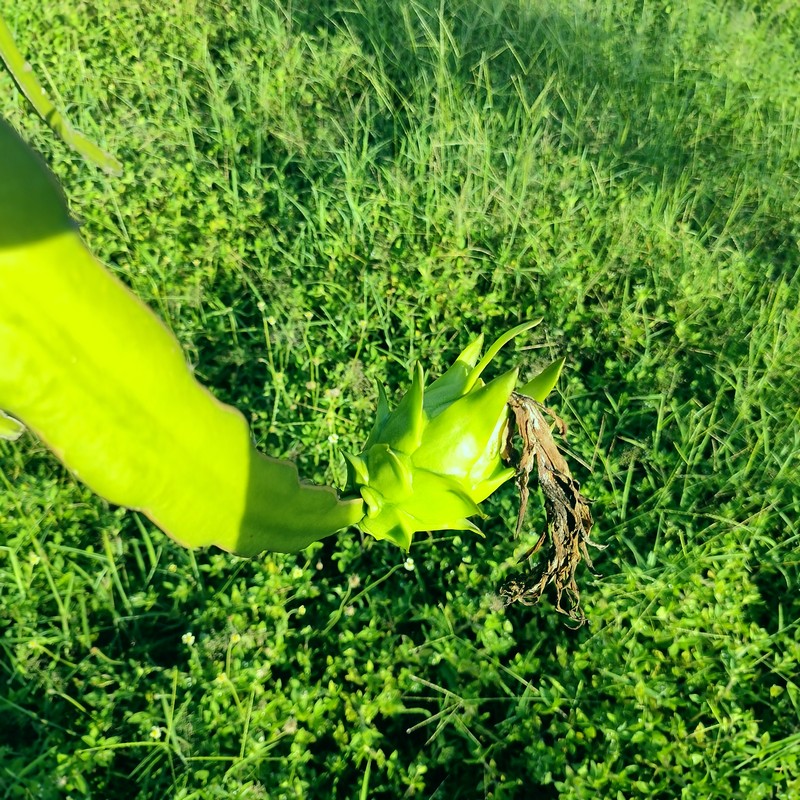
Label: Immature Dragon Fruit